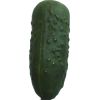
Label: Cucumber 1